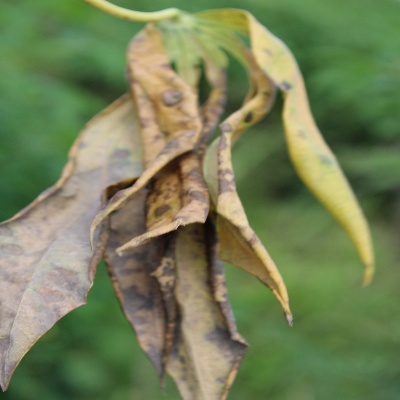
Crop: Cassava
Condition: bacterial blight